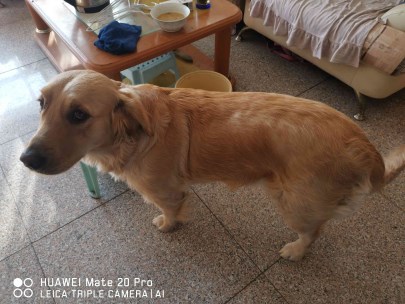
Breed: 5355-n000126-golden_retriever